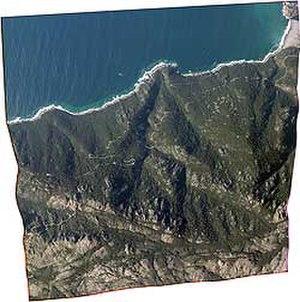
Image numérique aérienne orthorectifiée
La photogrammétrie est une technique qui consiste à effectuer des mesures dans une scène, en utilisant la parallaxe obtenue entre des images acquises selon des points de vue différents. Recopiant la vision stéréoscopique humaine, elle a longtemps exploité celle-ci pour reconstituer le relief de la scène à partir de cette différence de points de vue. Actuellement, elle exploite de plus en plus les calculs de corrélation entre des images désormais numériques.